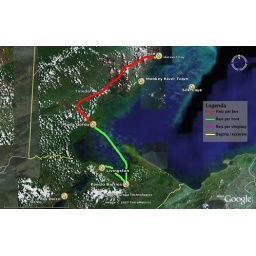
Legend:Red = travel by busGreen = travel by boatPink = travel by planeYellow = Daytrip / excursion (by bus or car)Yellow with green dotting = Daytrip / excursion by boat